John D. Ballard House

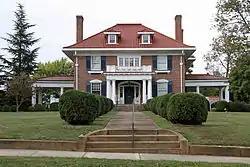

John D. Ballard House, also known as the Ballard-Worsham House, is a historic home located at Bedford, Virginia. It was designed by noted Lynchburg architect Stanhope S. Johnson and built in 1915. It is a two-story, brick dwelling in the Colonial Revival style. It has a steep deck-on-hip roof with terra cotta Spanish roofing tiles, a formal front facade with segmentally arched windows, and a one-story front portico, with grouped Doric order columns. Also on the property is a contributing meat house / tool shed.